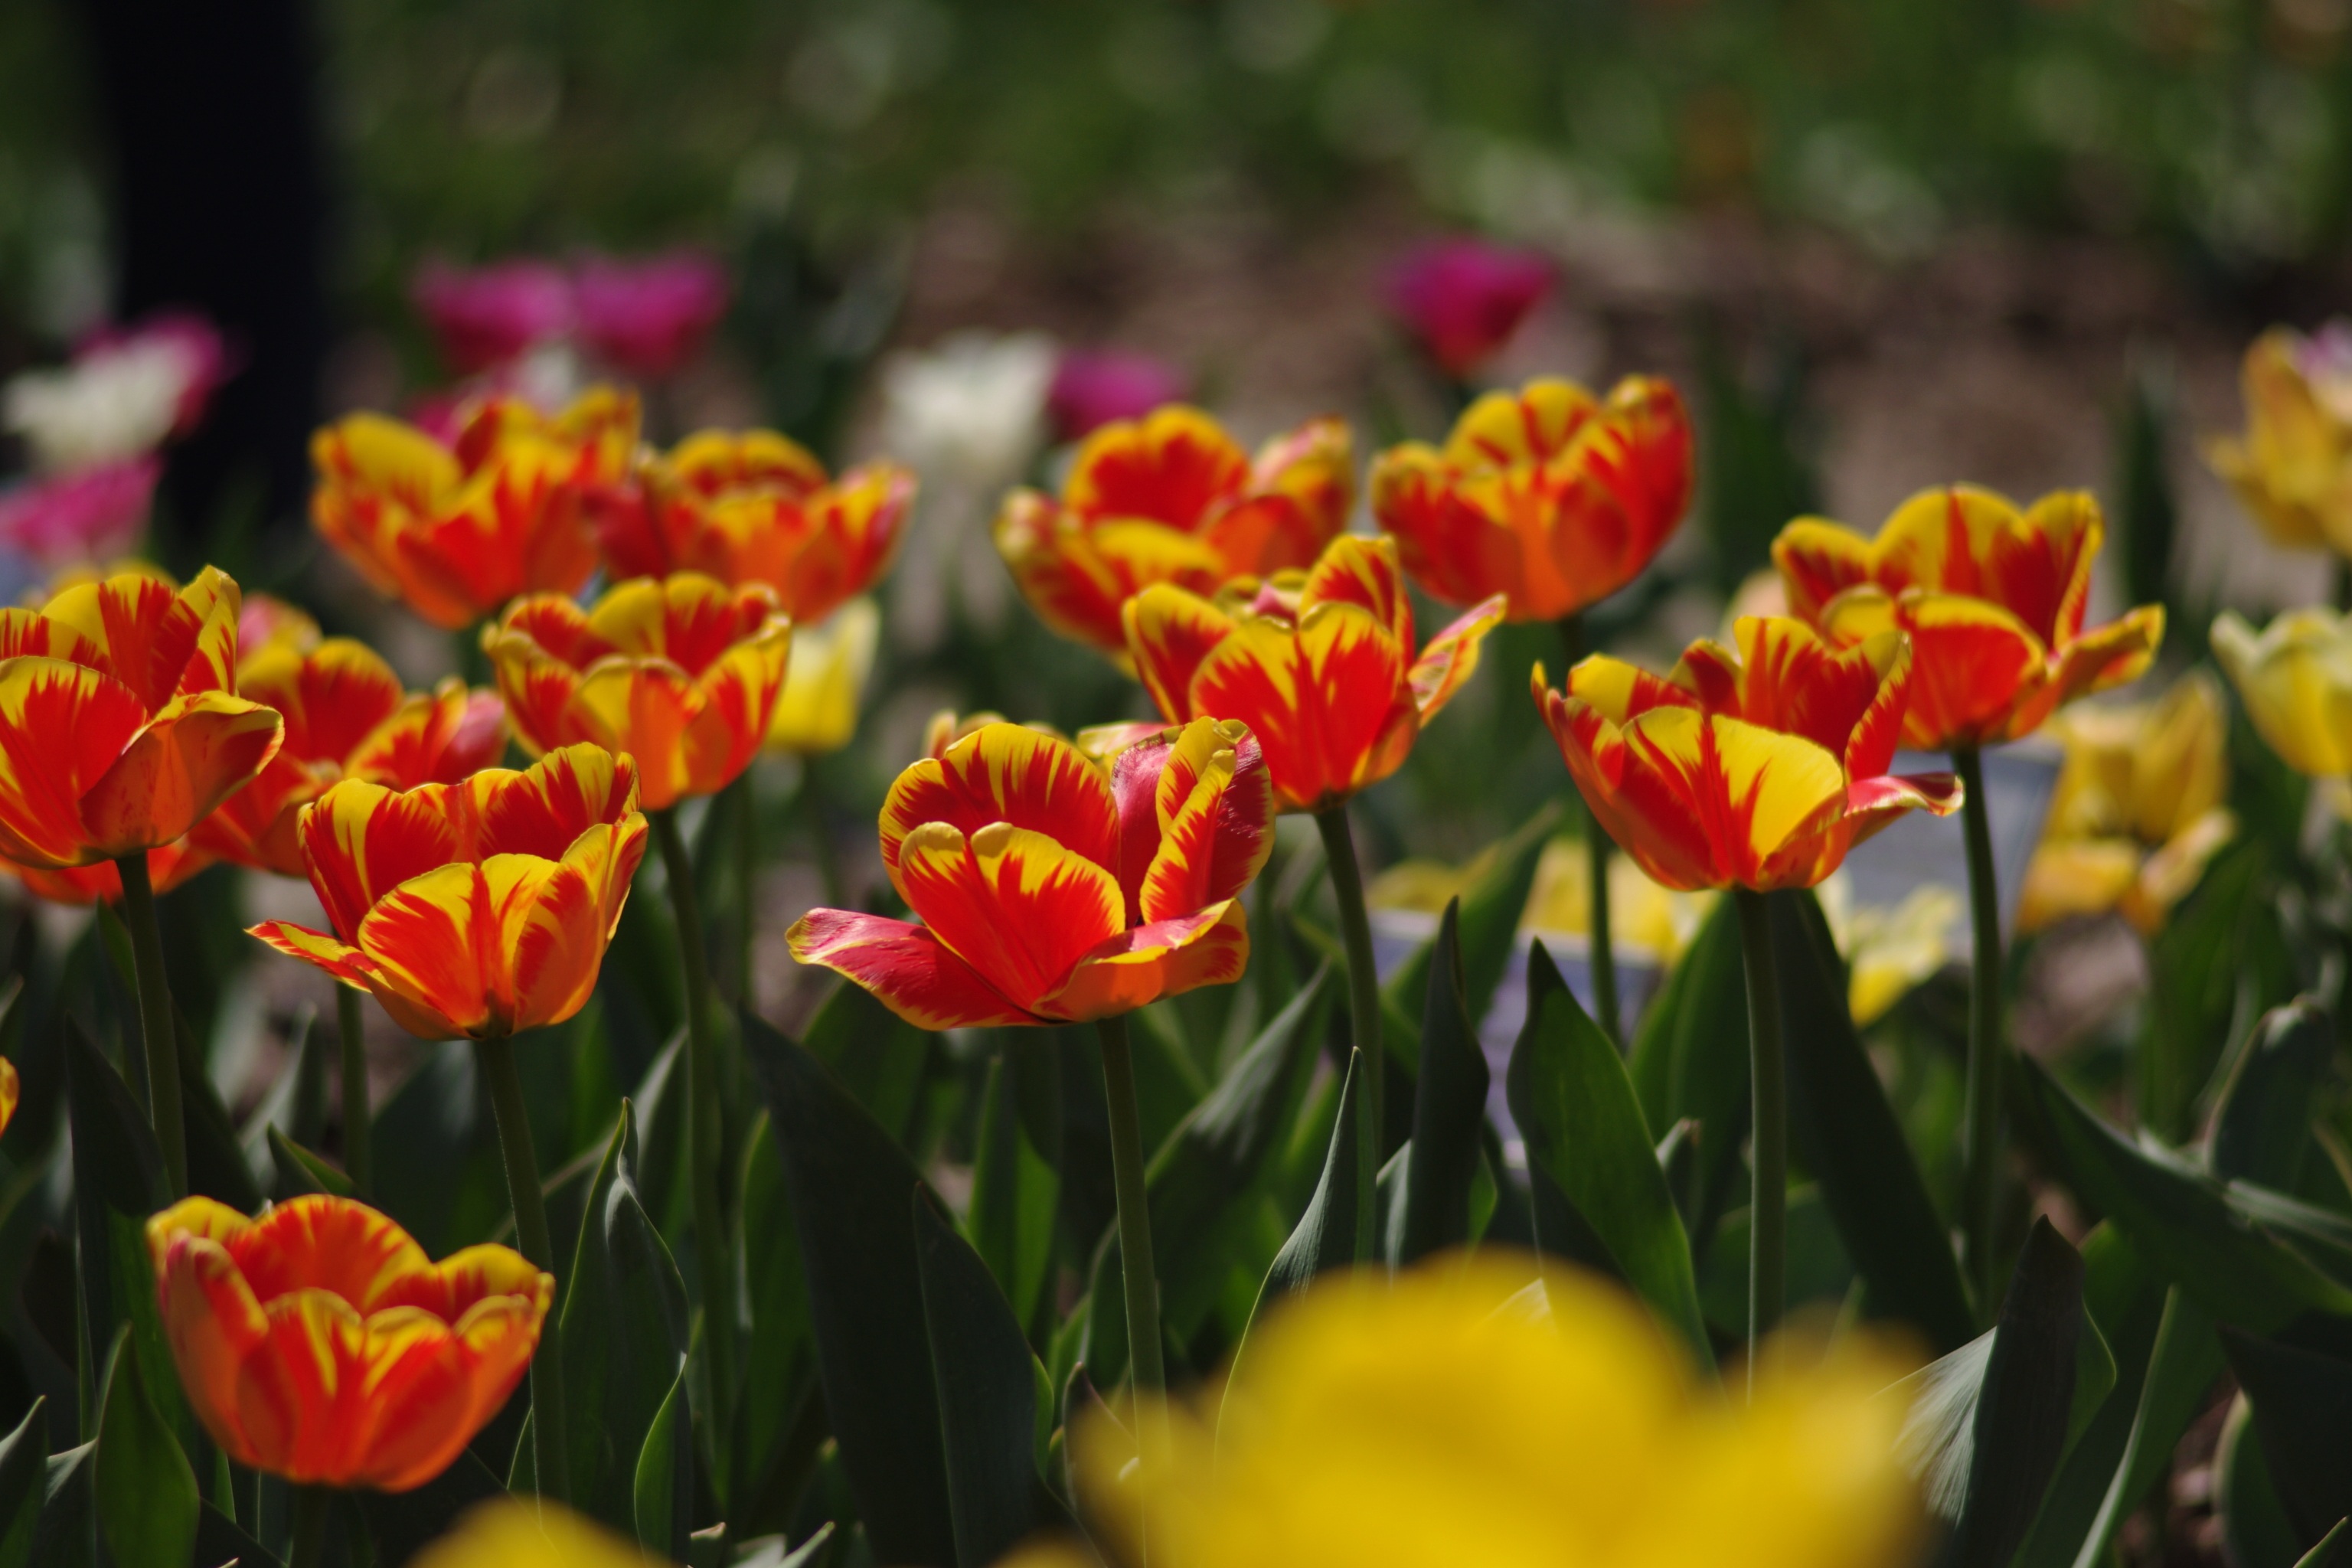
plant, flower, petal, tulip, red, botany, yellow, garden, flora, flowers, beauty, flowerbed, tulips, colored, macro photography, flowering plant, land plant